Dassault Ouragan

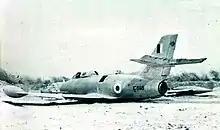
An Indian Air Force Ouragan Fighter Bomber was forced to land near Badin by PAF fighters during the 1965 Rann of Kutch conflict

On 24 April 1965, a single Toofani strayed over the border with Pakistan, and was forced to land by PAF fighters; while the pilot was returned to India, the aircraft was retained and ended up being displayed as a war trophy at a museum in Peshawar. It was later scrapped.